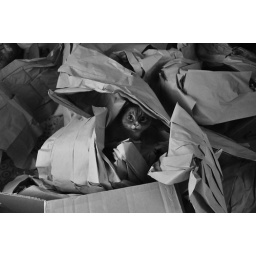
Our cat Scooter in his paper jungle/fort